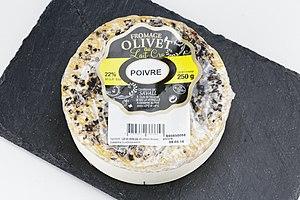
L'olivet est un fromage au lait de vache, ici du lait cru et recouvert de poivre, produit en région Centre.
Fromage d'Olivet est une appellation d'origine qui désignait un fromage au lait de vache originaire de la micro-région d'Olivet située dans le département du Loiret en France.